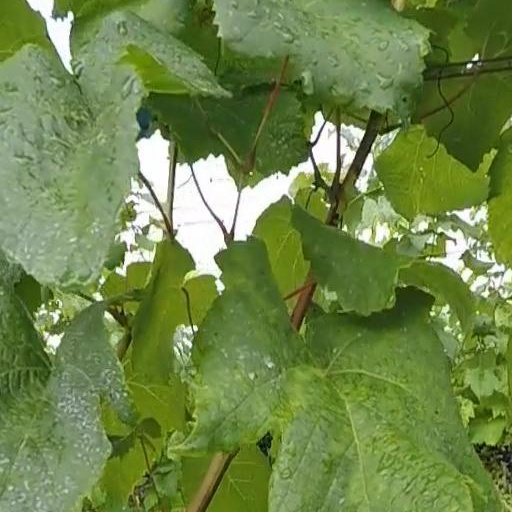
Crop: grape